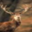
Label: deer